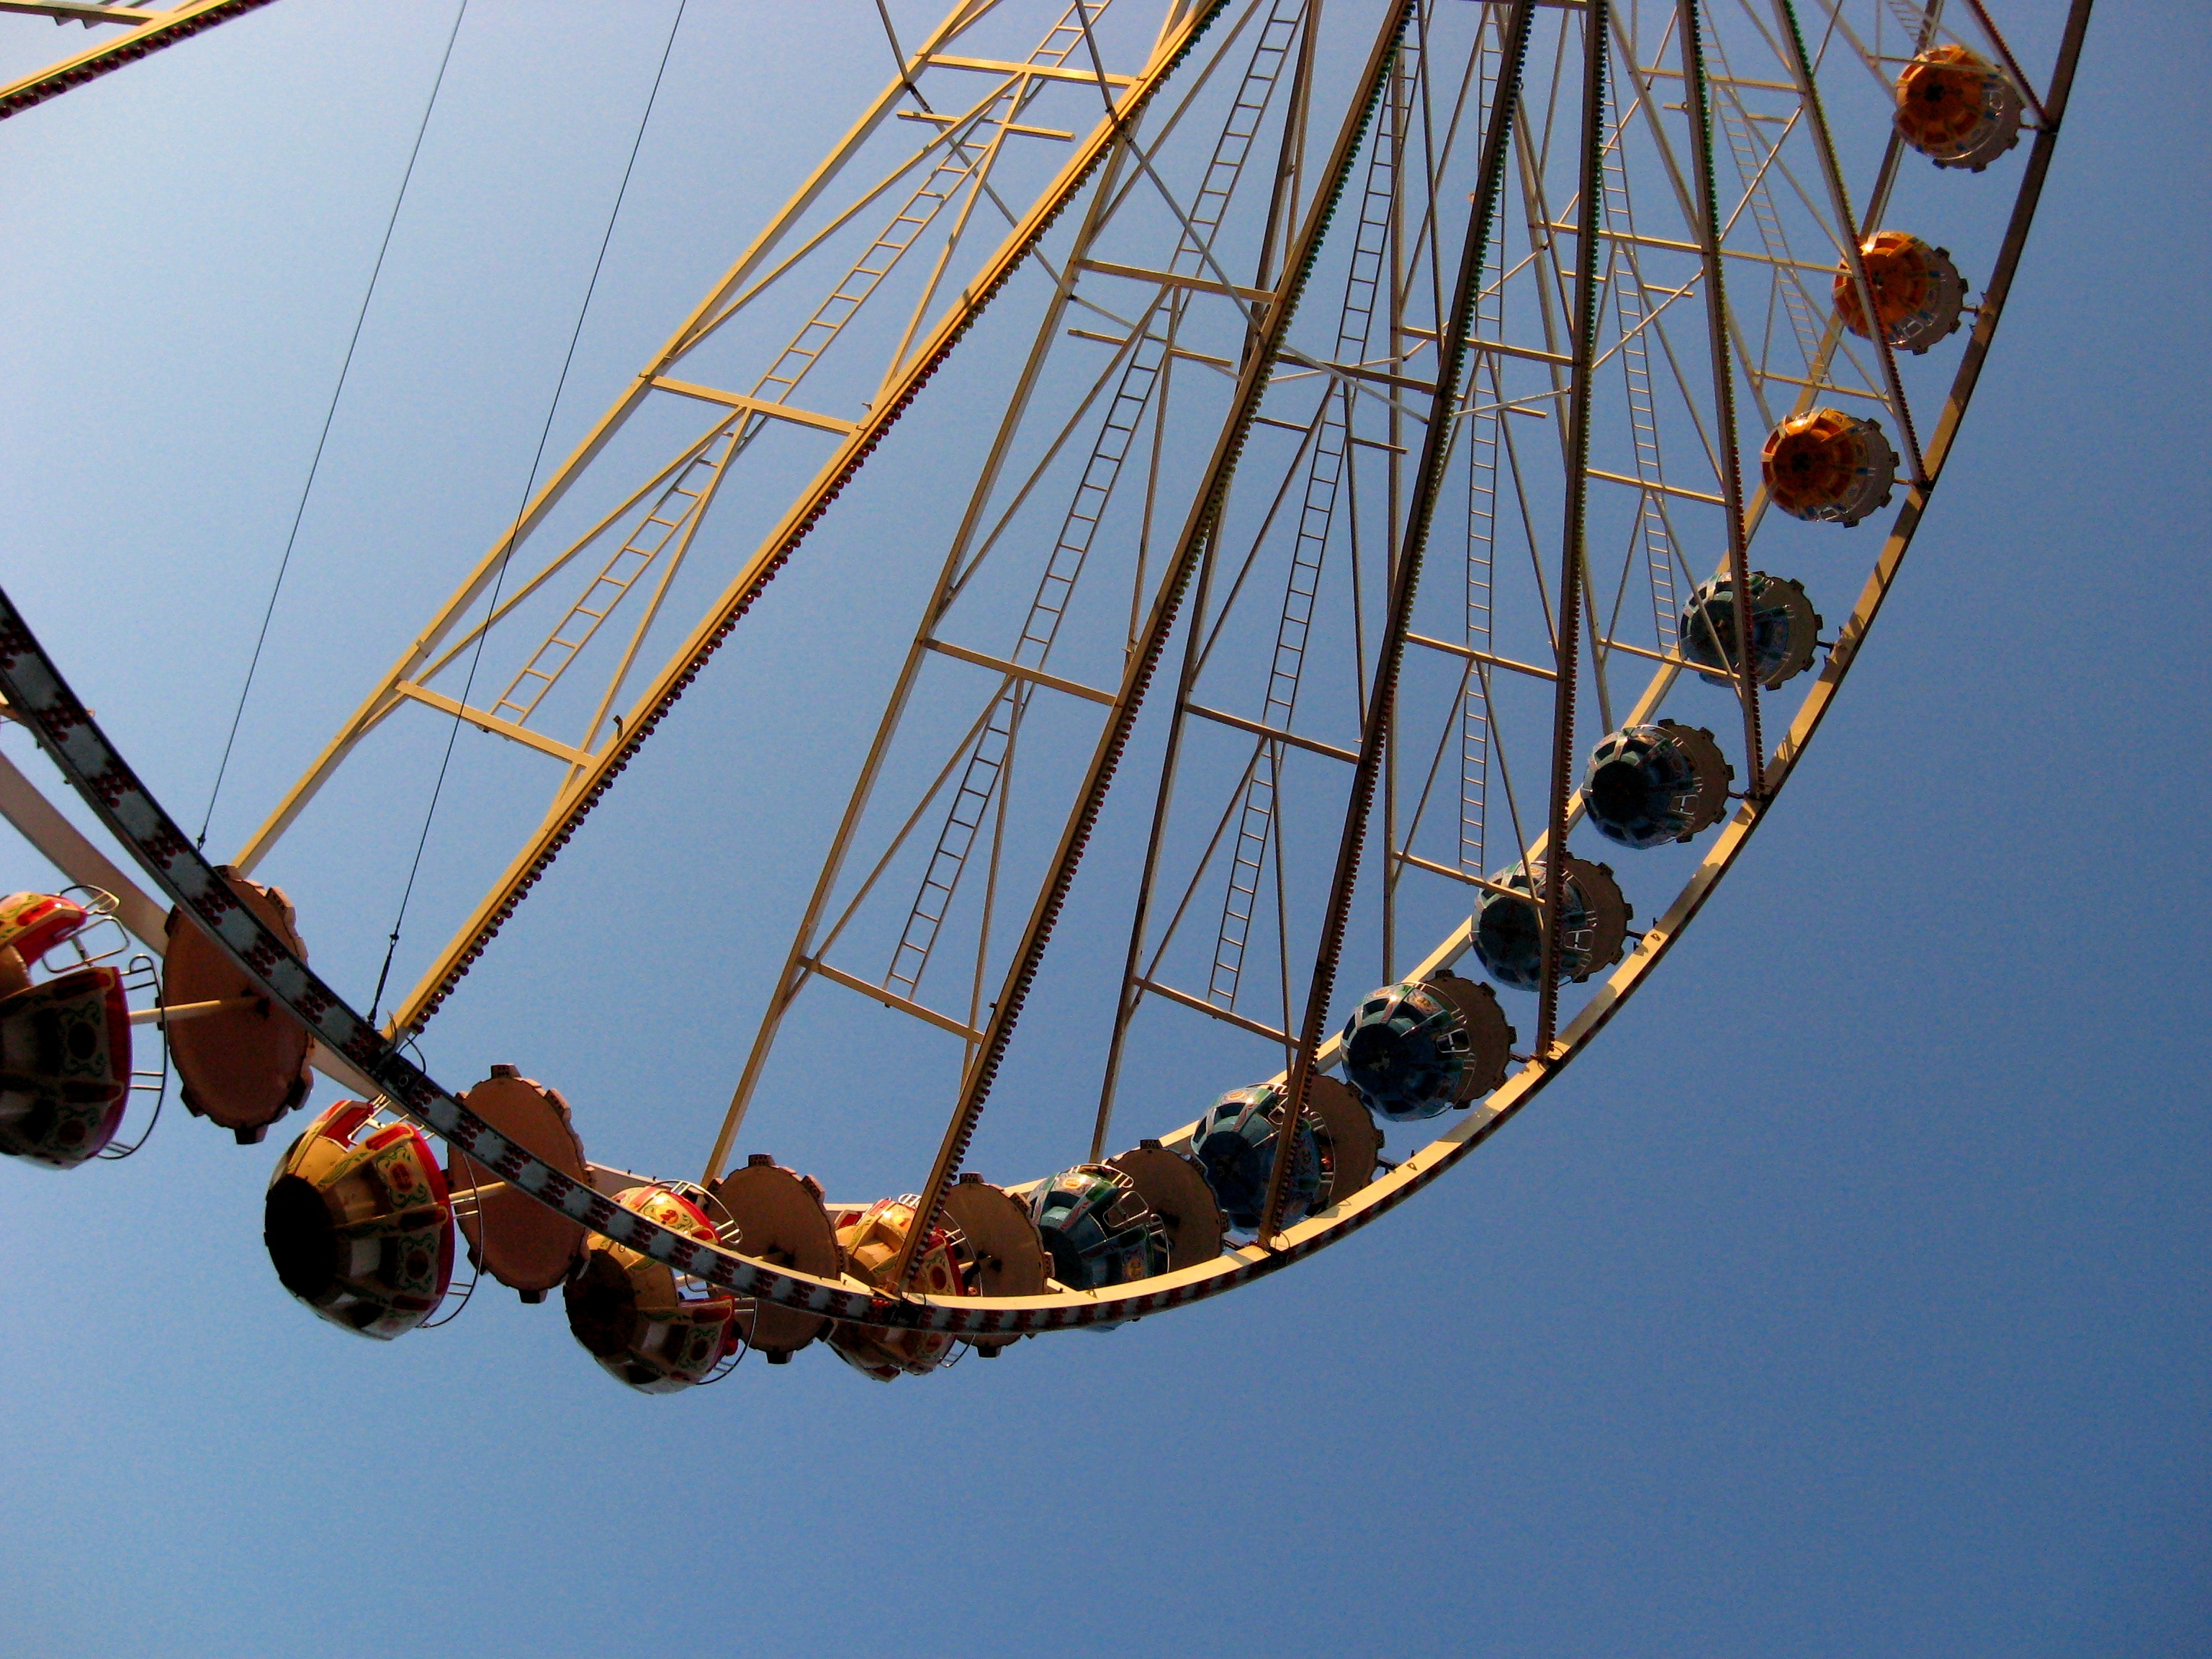
landscape, ship, high, vehicle, ferris wheel, mast, fun, sail, tourist attraction, funfair, sailing ship, amusement parks, joust, fun park, galleon